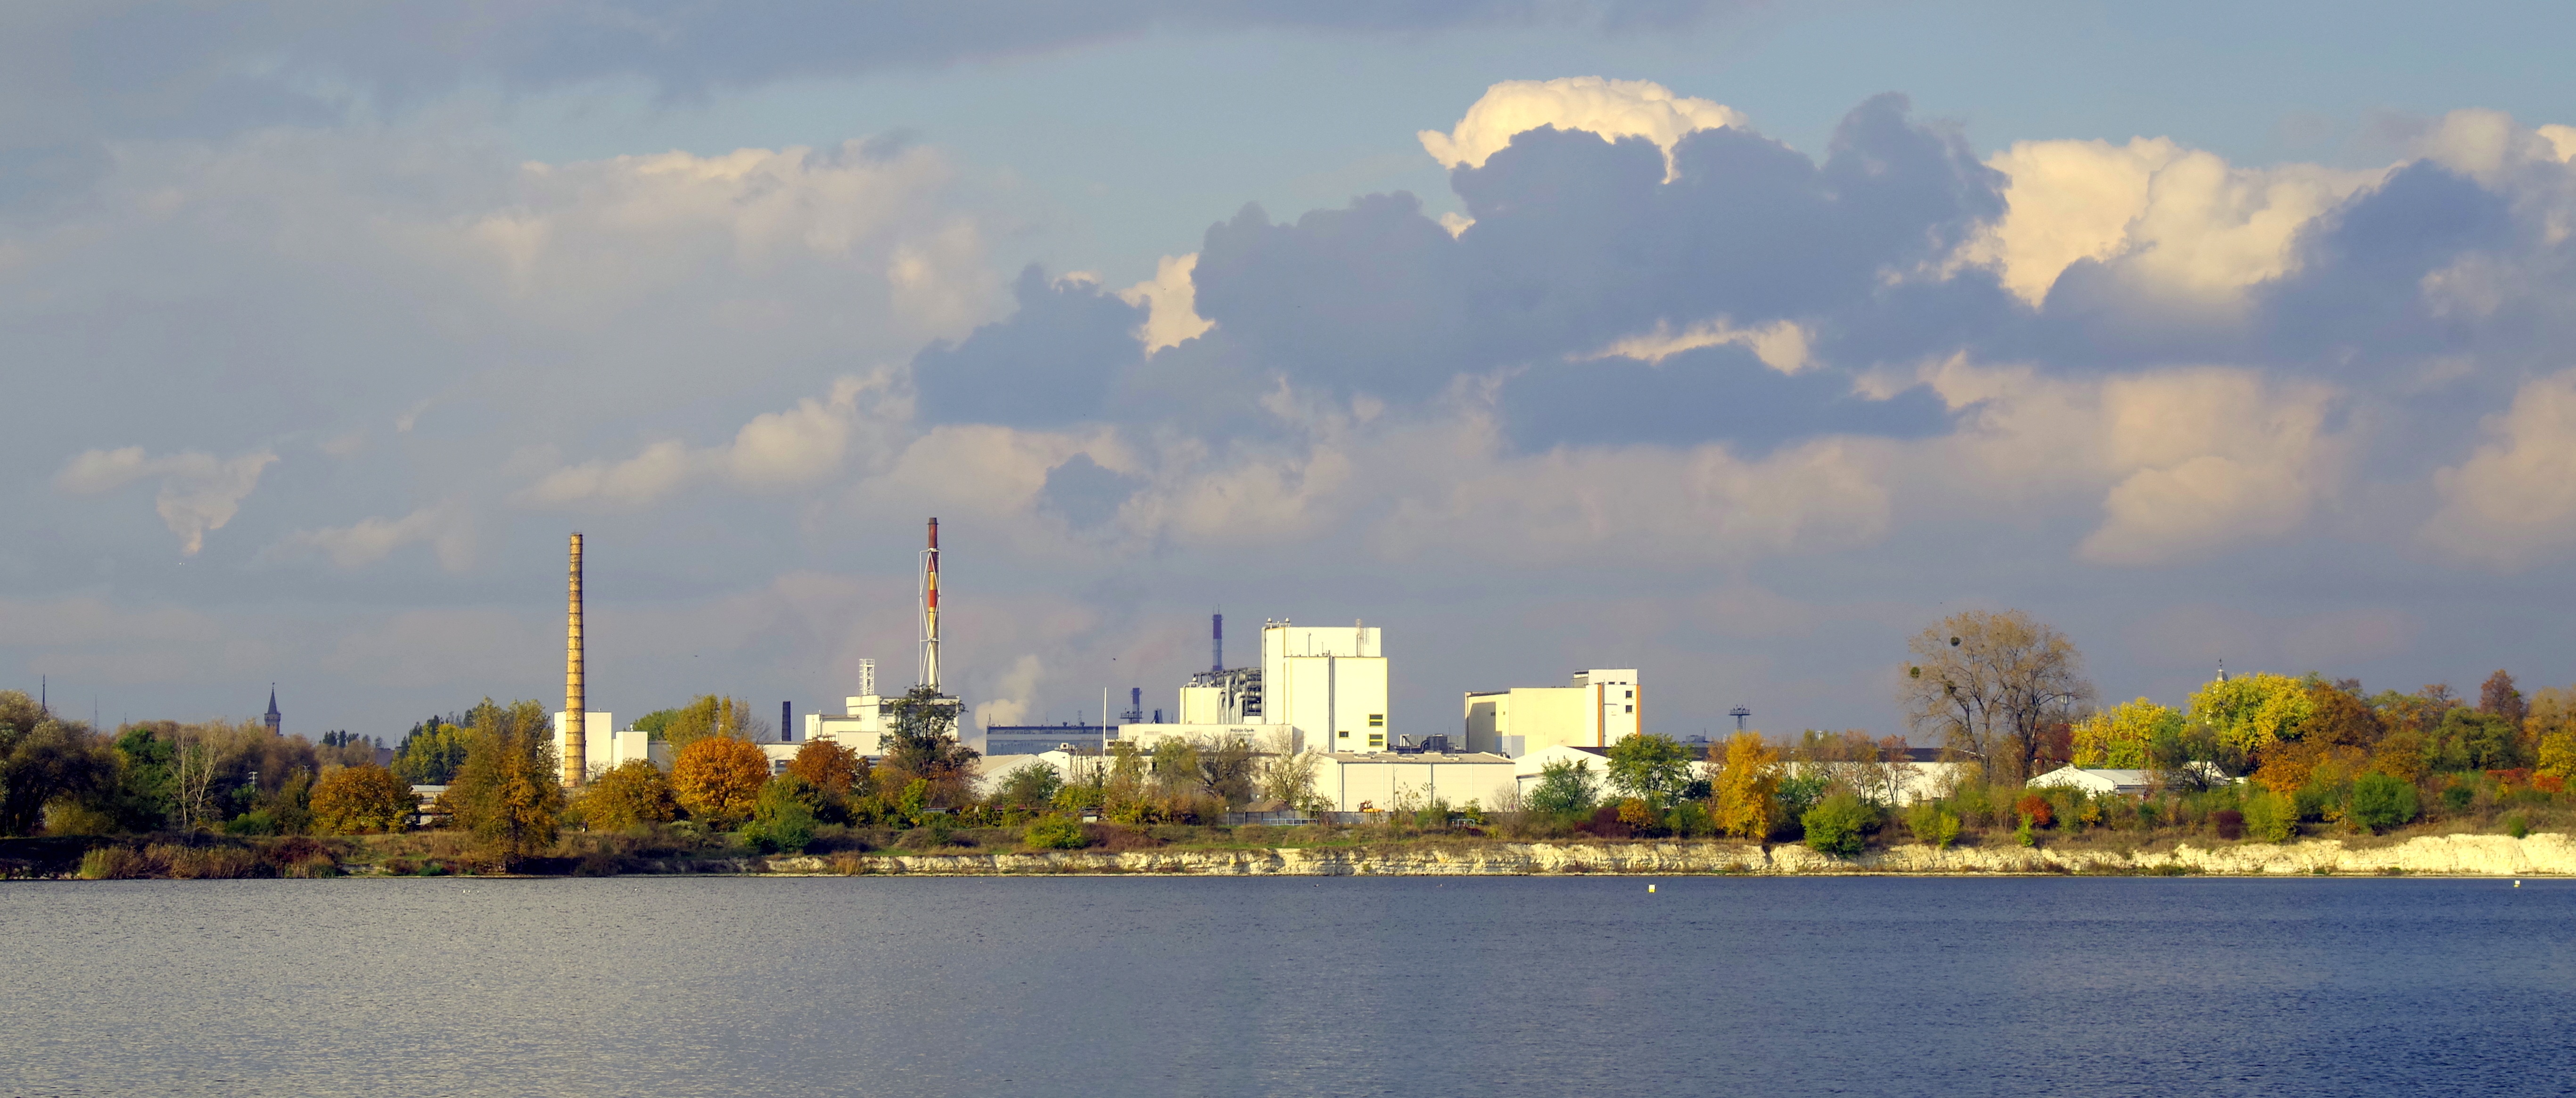
landscape, water, nature, horizon, cloud, sky, technology, skyline, city, river, cityscape, panorama, dusk, reflection, factory, company, the industry, cement plant, opole, human settlement, bolko